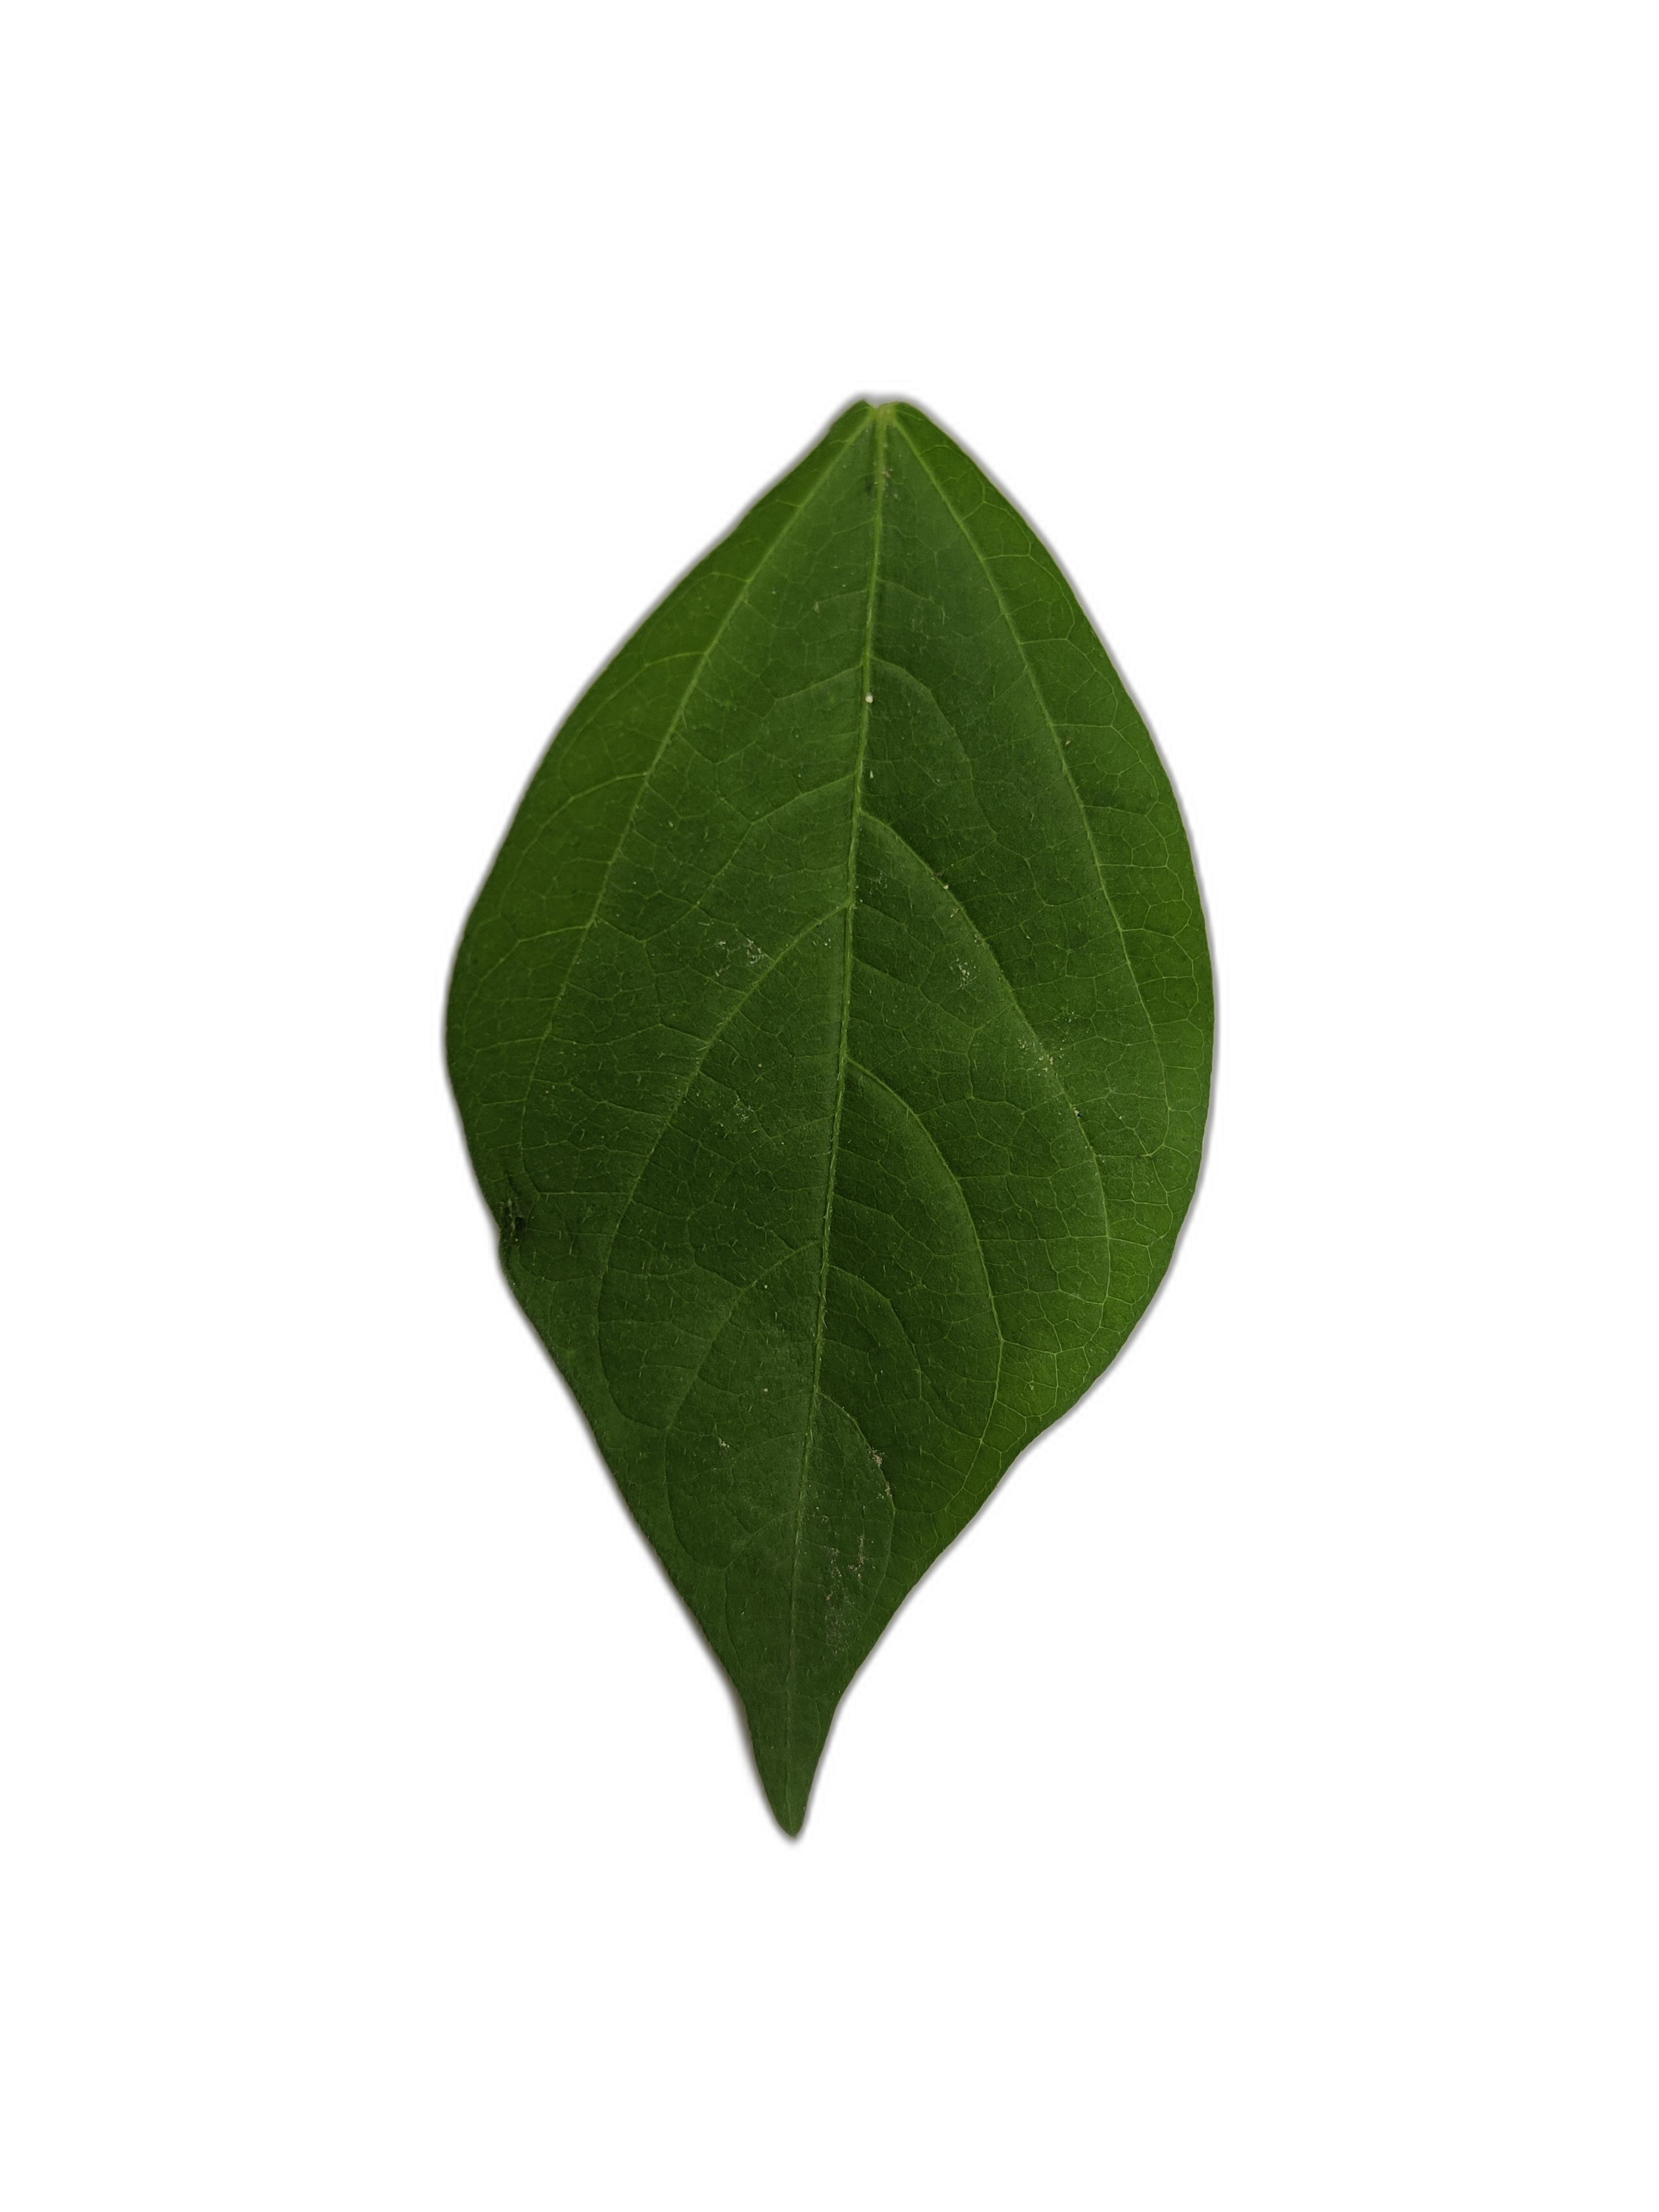
Label: Healthy